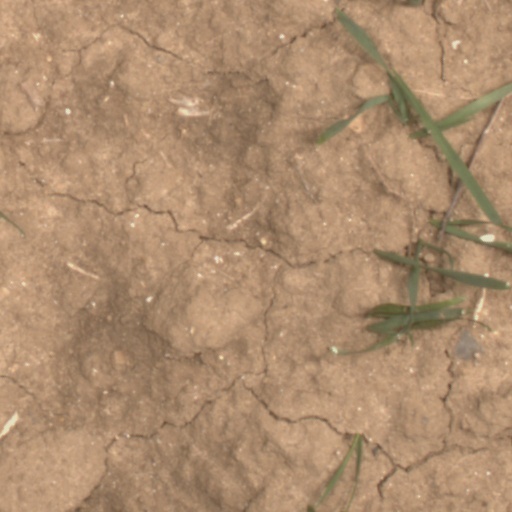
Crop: wheat